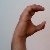
The image shows a hand gesture representing the letter 'C' in Indian Sign Language.